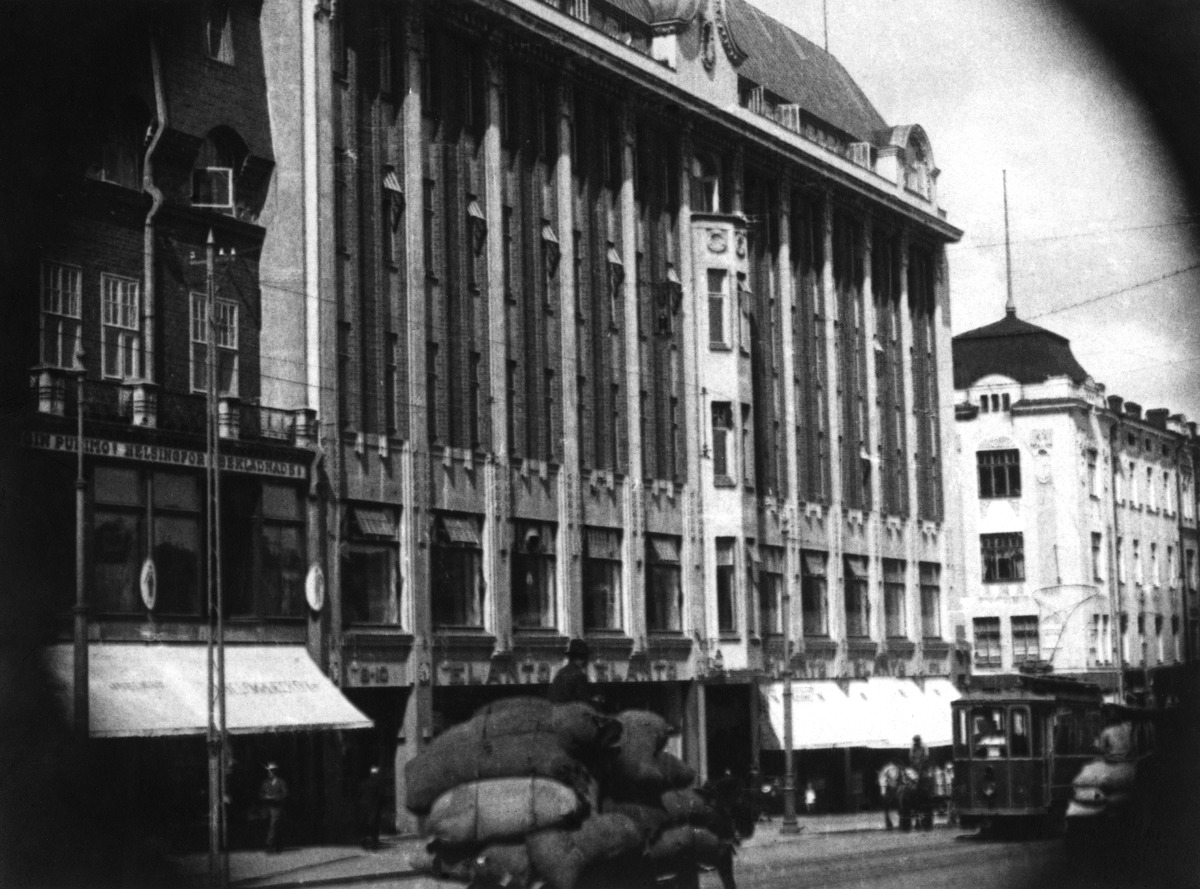
Elannon suurmyymälä Siltasaarenkadulla Hakaniemessä
sisällön kuvaus: Elannon suurmyymälä Siltasaarenkadulla Hakaniemessä. Ns. Siltalan liiketalon piirsi Onni Tarjanne 1912. mustavalkoinen
Ajankohta: kuvausaika 1910 - 1920 -luku
Paikka: Suomi, Uusimaa, Helsinki, Kallio Helsinki, Siltasaarenkatu 8-10
Aiheet: Osuusliike Elanto, elintarviketeollisuus leipomot, osuustoiminta, rakennukset liikerakennukset, tavaratalot